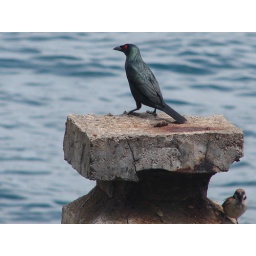
...and a cute little maya bird over there!